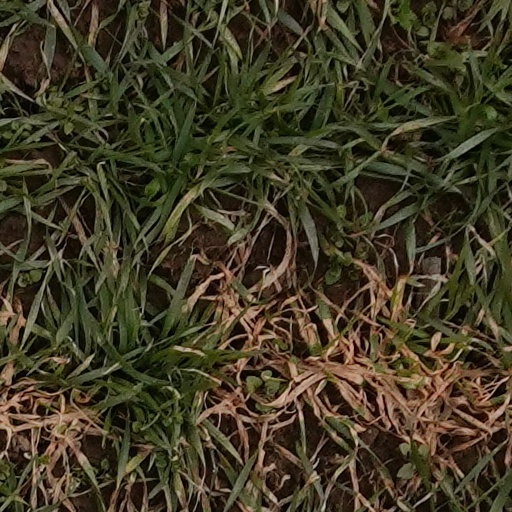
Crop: wheat